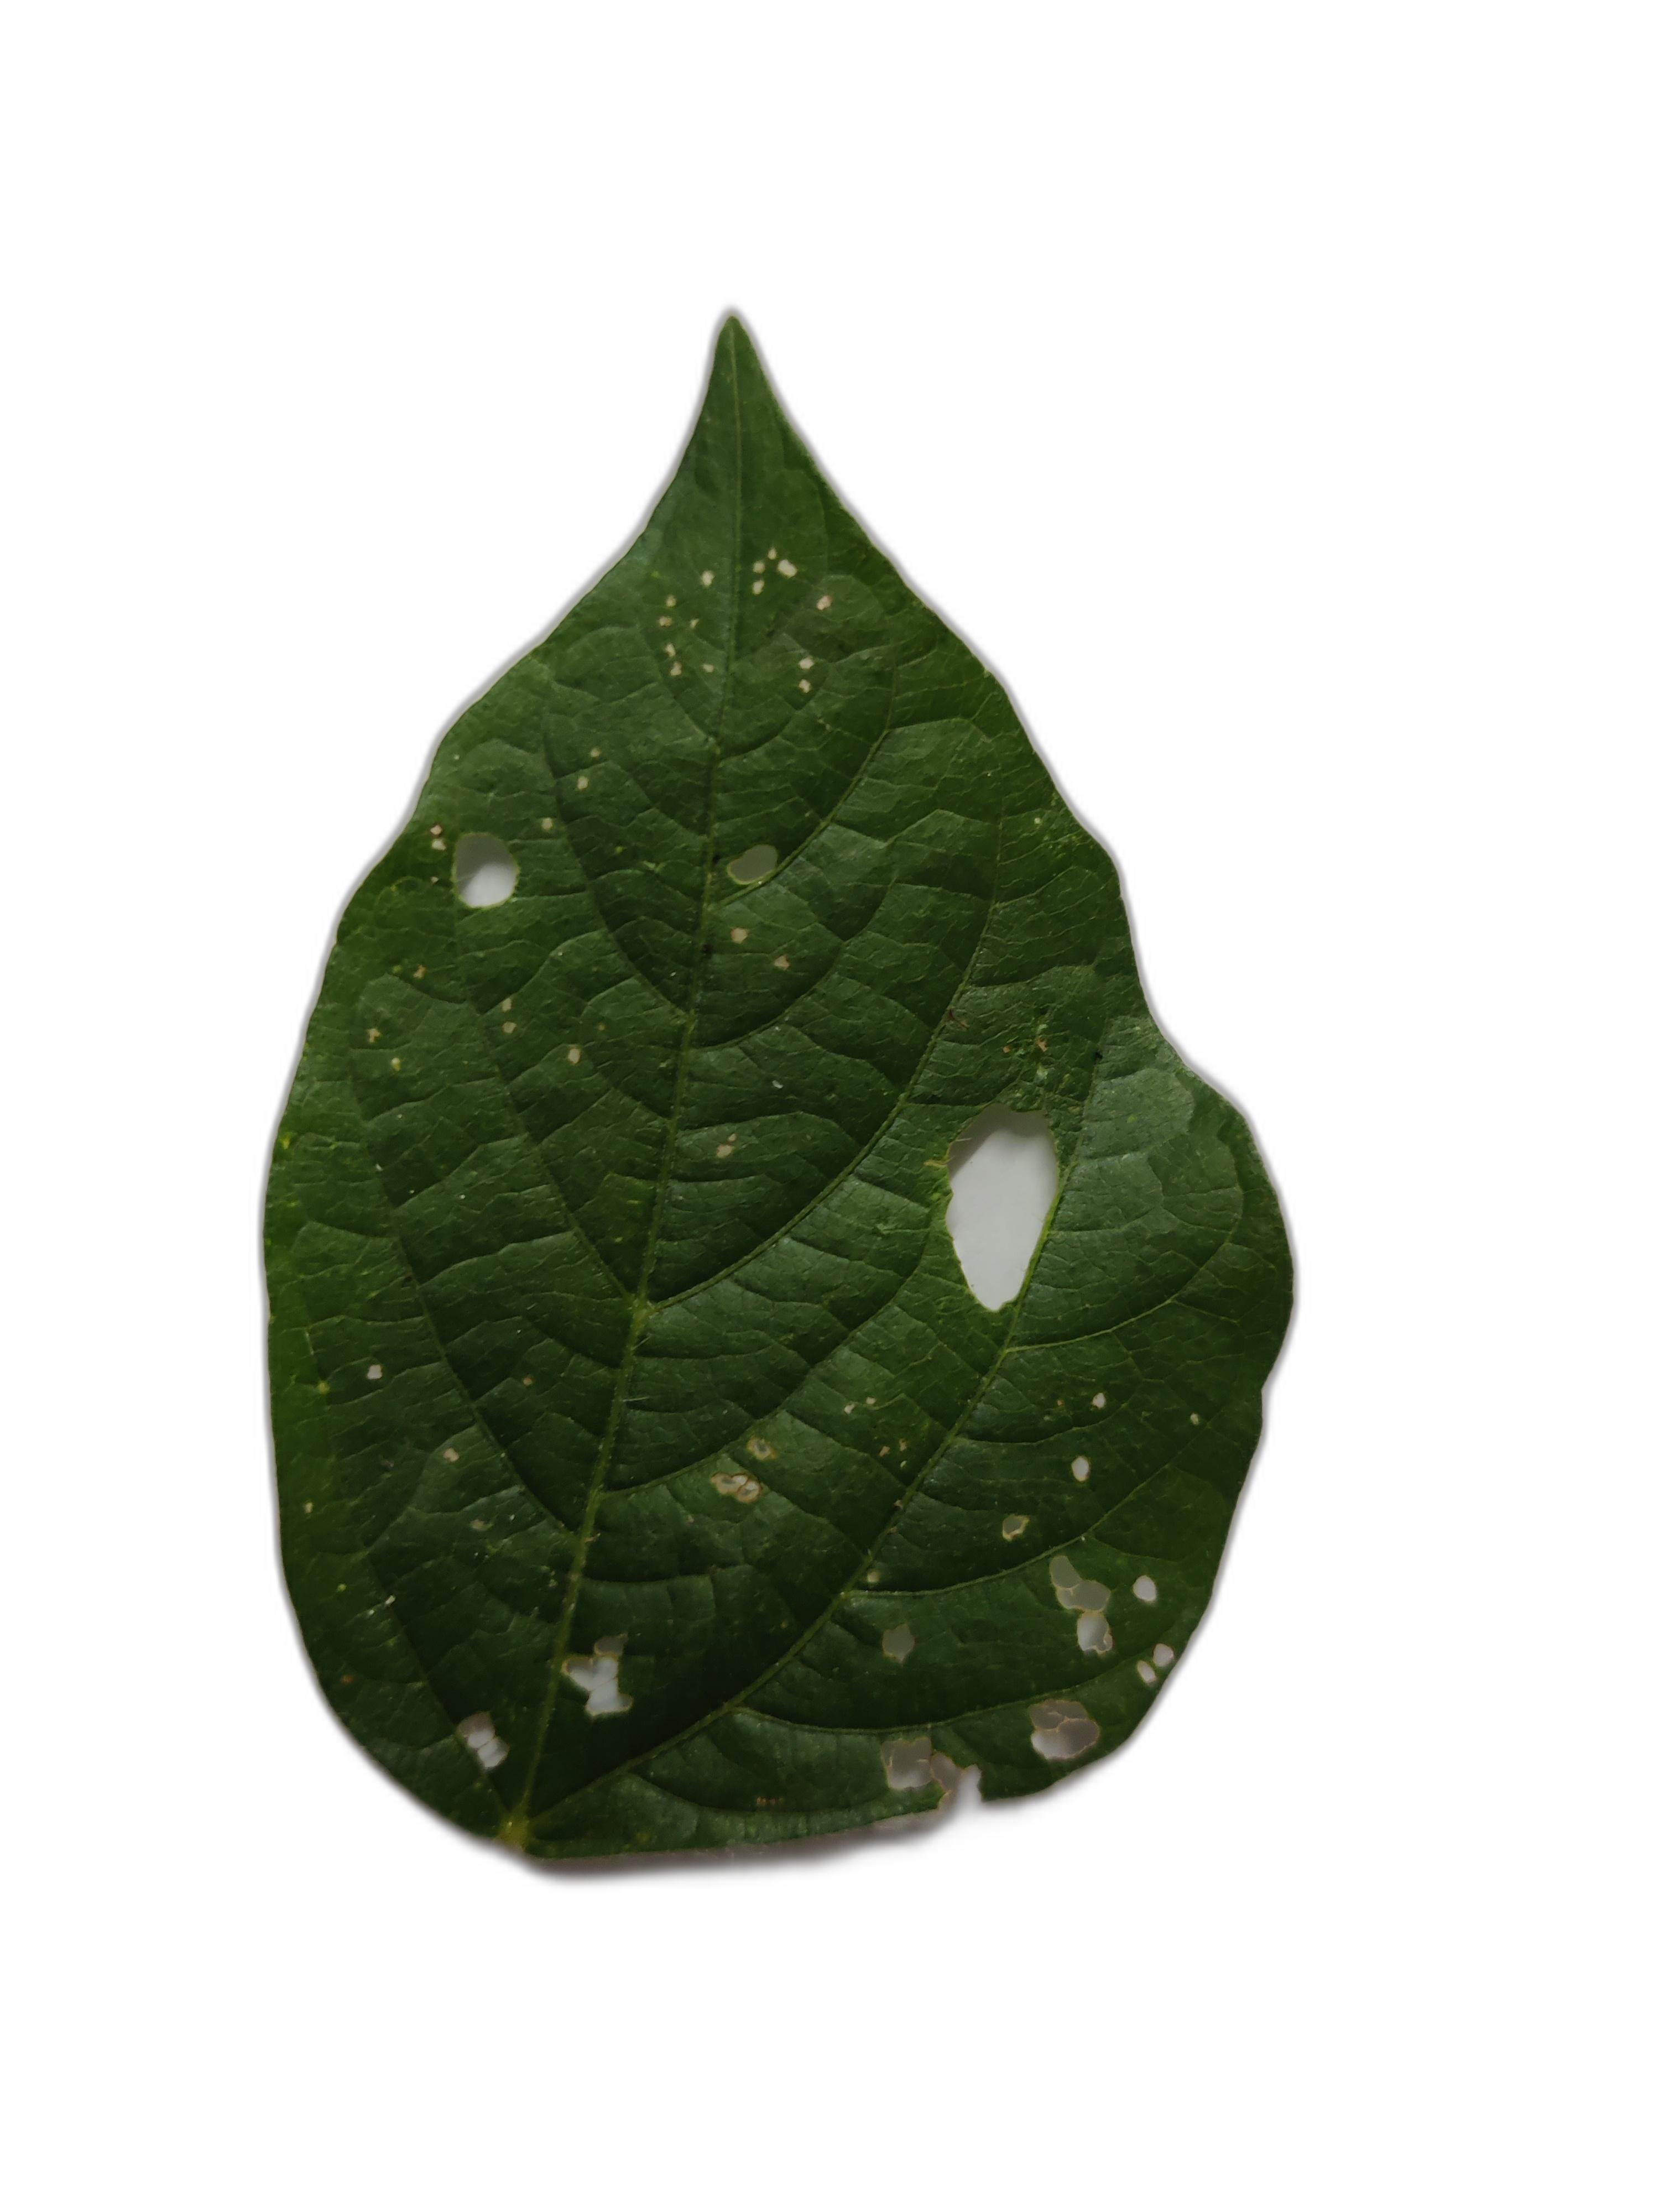
Label: Cercospora leaf spot